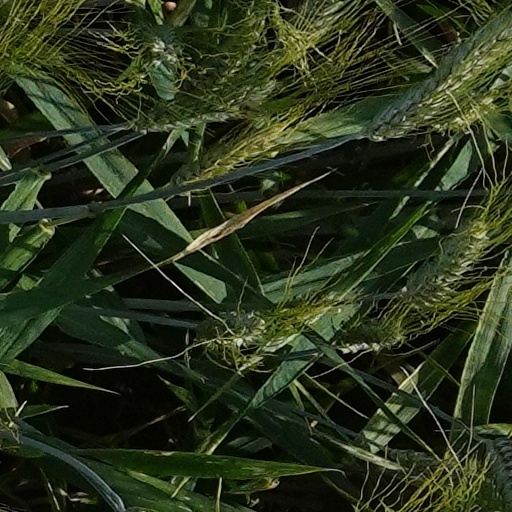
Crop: wheat